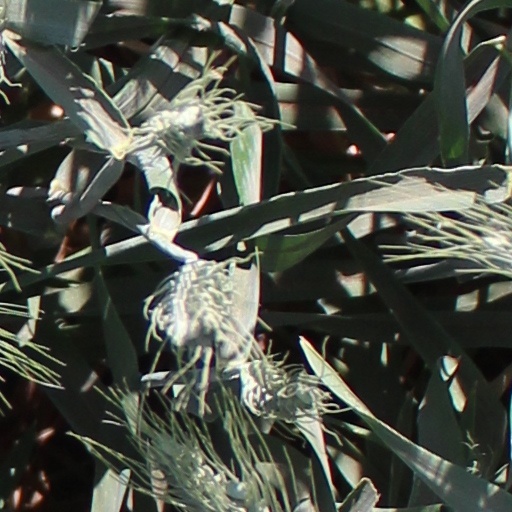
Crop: wheat